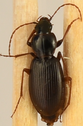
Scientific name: Synuchus impunctatus
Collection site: Bartlett Experimental Forest NEON (BART), plot BART_080